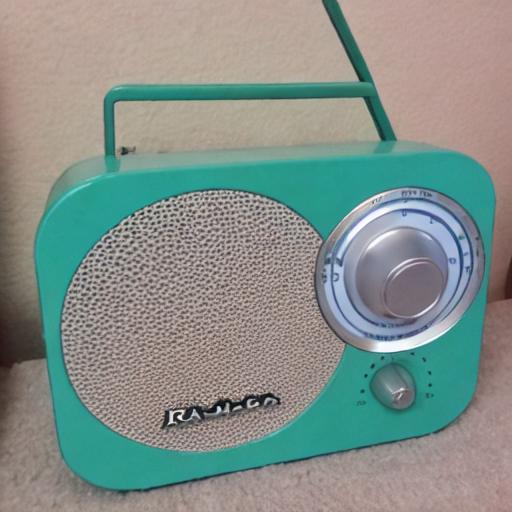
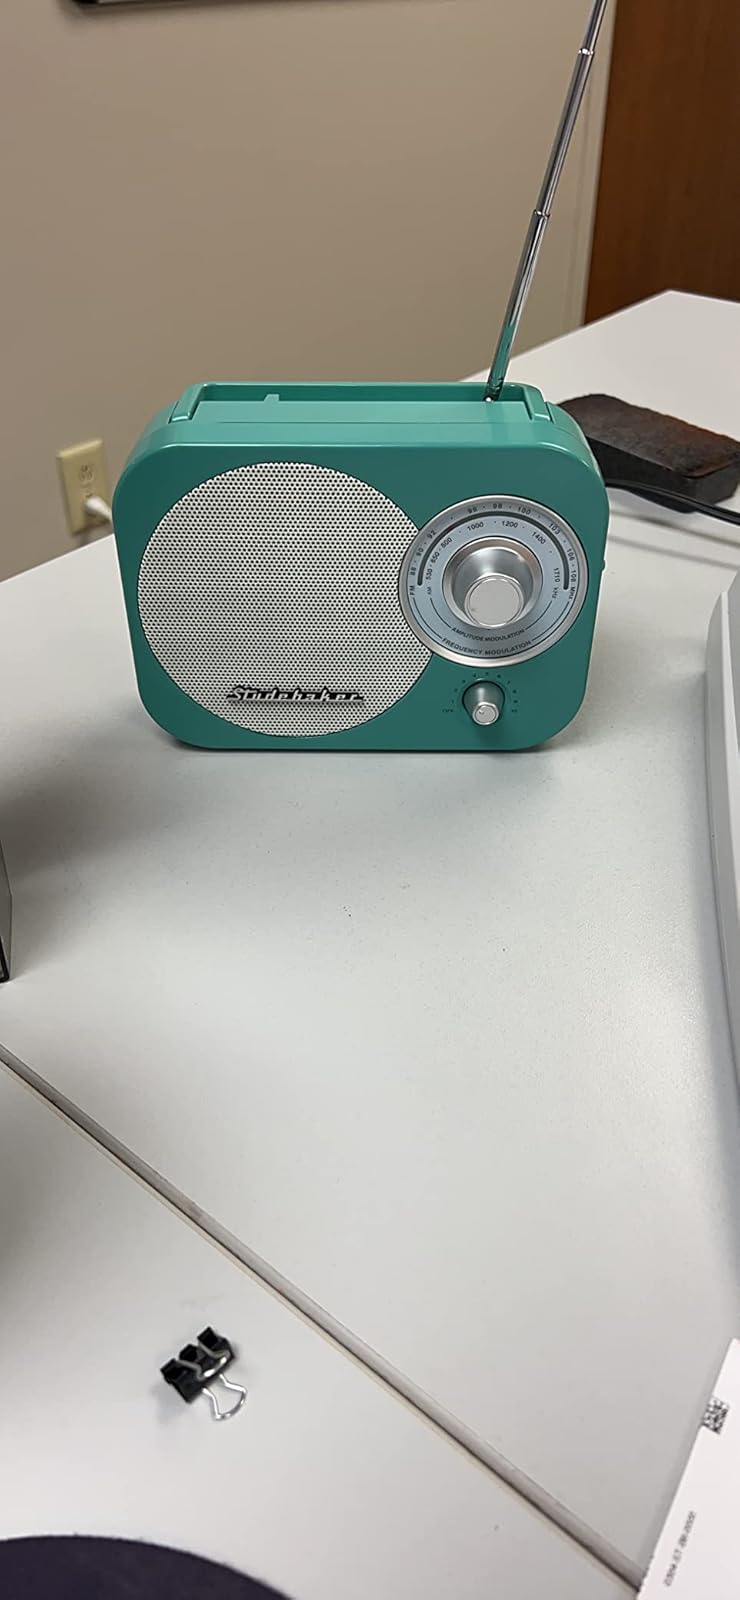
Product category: radio
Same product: no